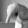
ASL letter: Q